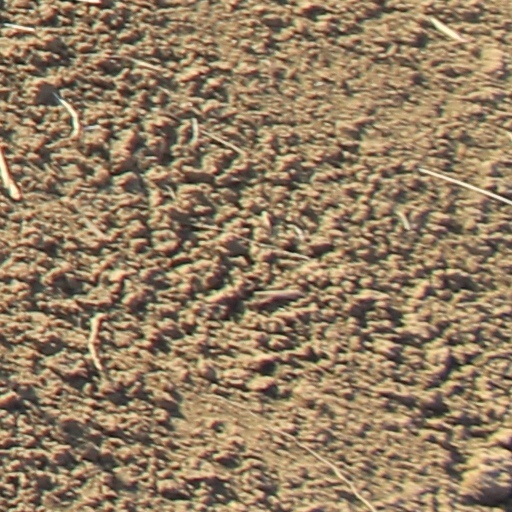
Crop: wheat